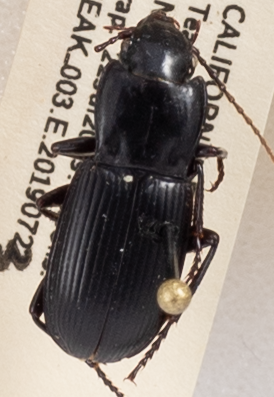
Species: Pterostichus serripes
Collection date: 2019-07-23
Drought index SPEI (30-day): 0.616
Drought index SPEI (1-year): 0.54
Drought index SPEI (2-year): -0.03